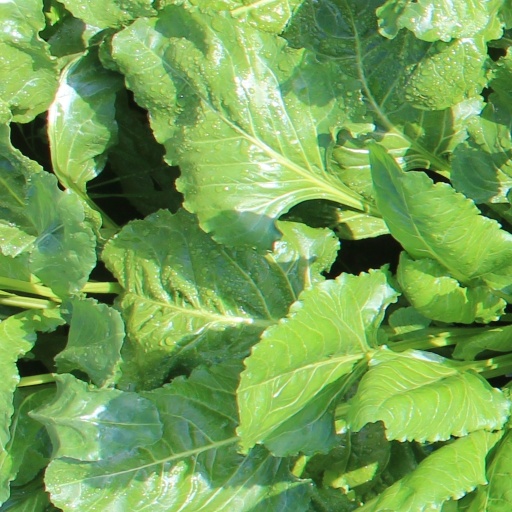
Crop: sugar beet